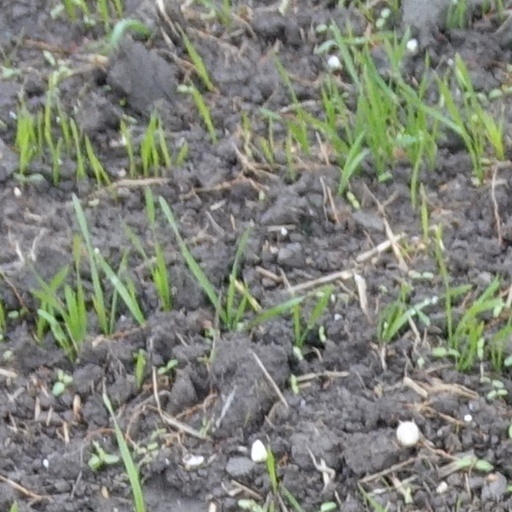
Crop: wheat